Nuussuup Kangia

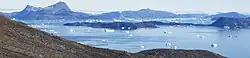
Nuussuup Kangia and small islands of Inussulik Bay

Cornell Glacier drains the Greenland ice sheet into the head of Nuussuup Kangia, to the east of the base of Nuussuaq Peninsula. The fjord is an inlet of Sugar Loaf Bay, flowing southwestward between Nuussuaq Peninsula in the northwest, and the Anoritooq nunatak on the mainland of Greenland in the east.